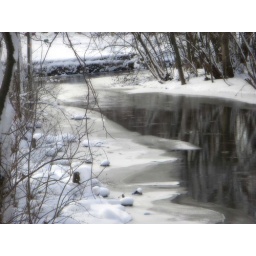
I've dreamed of perfection, a cycle of simplicity. that plays by the river in silver silence.